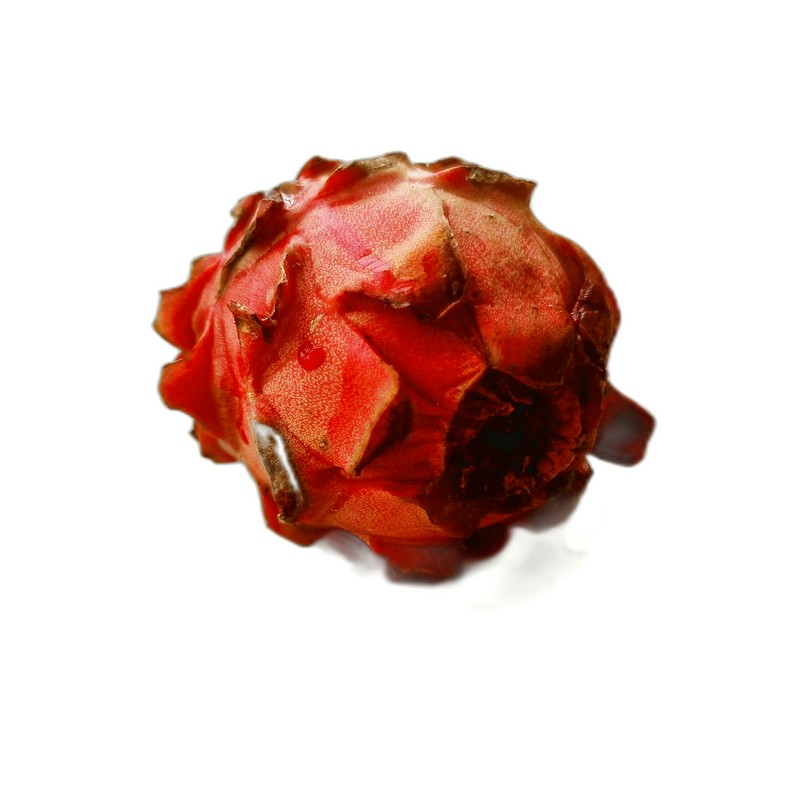
Label: Defect Dragon Fruit